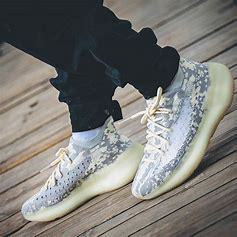
Brand: Adidas
Model: Yeezy Boost 380